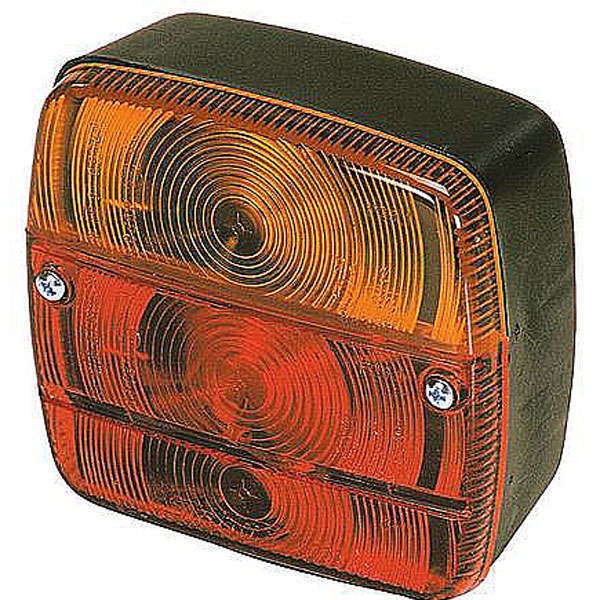
Baglygte højre/venstre 119x102x51mm
Baglygte til trailer, som kan bruges i både højre og venstre side. Størrelse: 119 x 102 x 51 mm
Brand: Palby Marine
Category: Vehicles & Parts > Vehicle Parts & Accessories > Motor Vehicle Parts > Motor Vehicle Towing > Trailer Lights